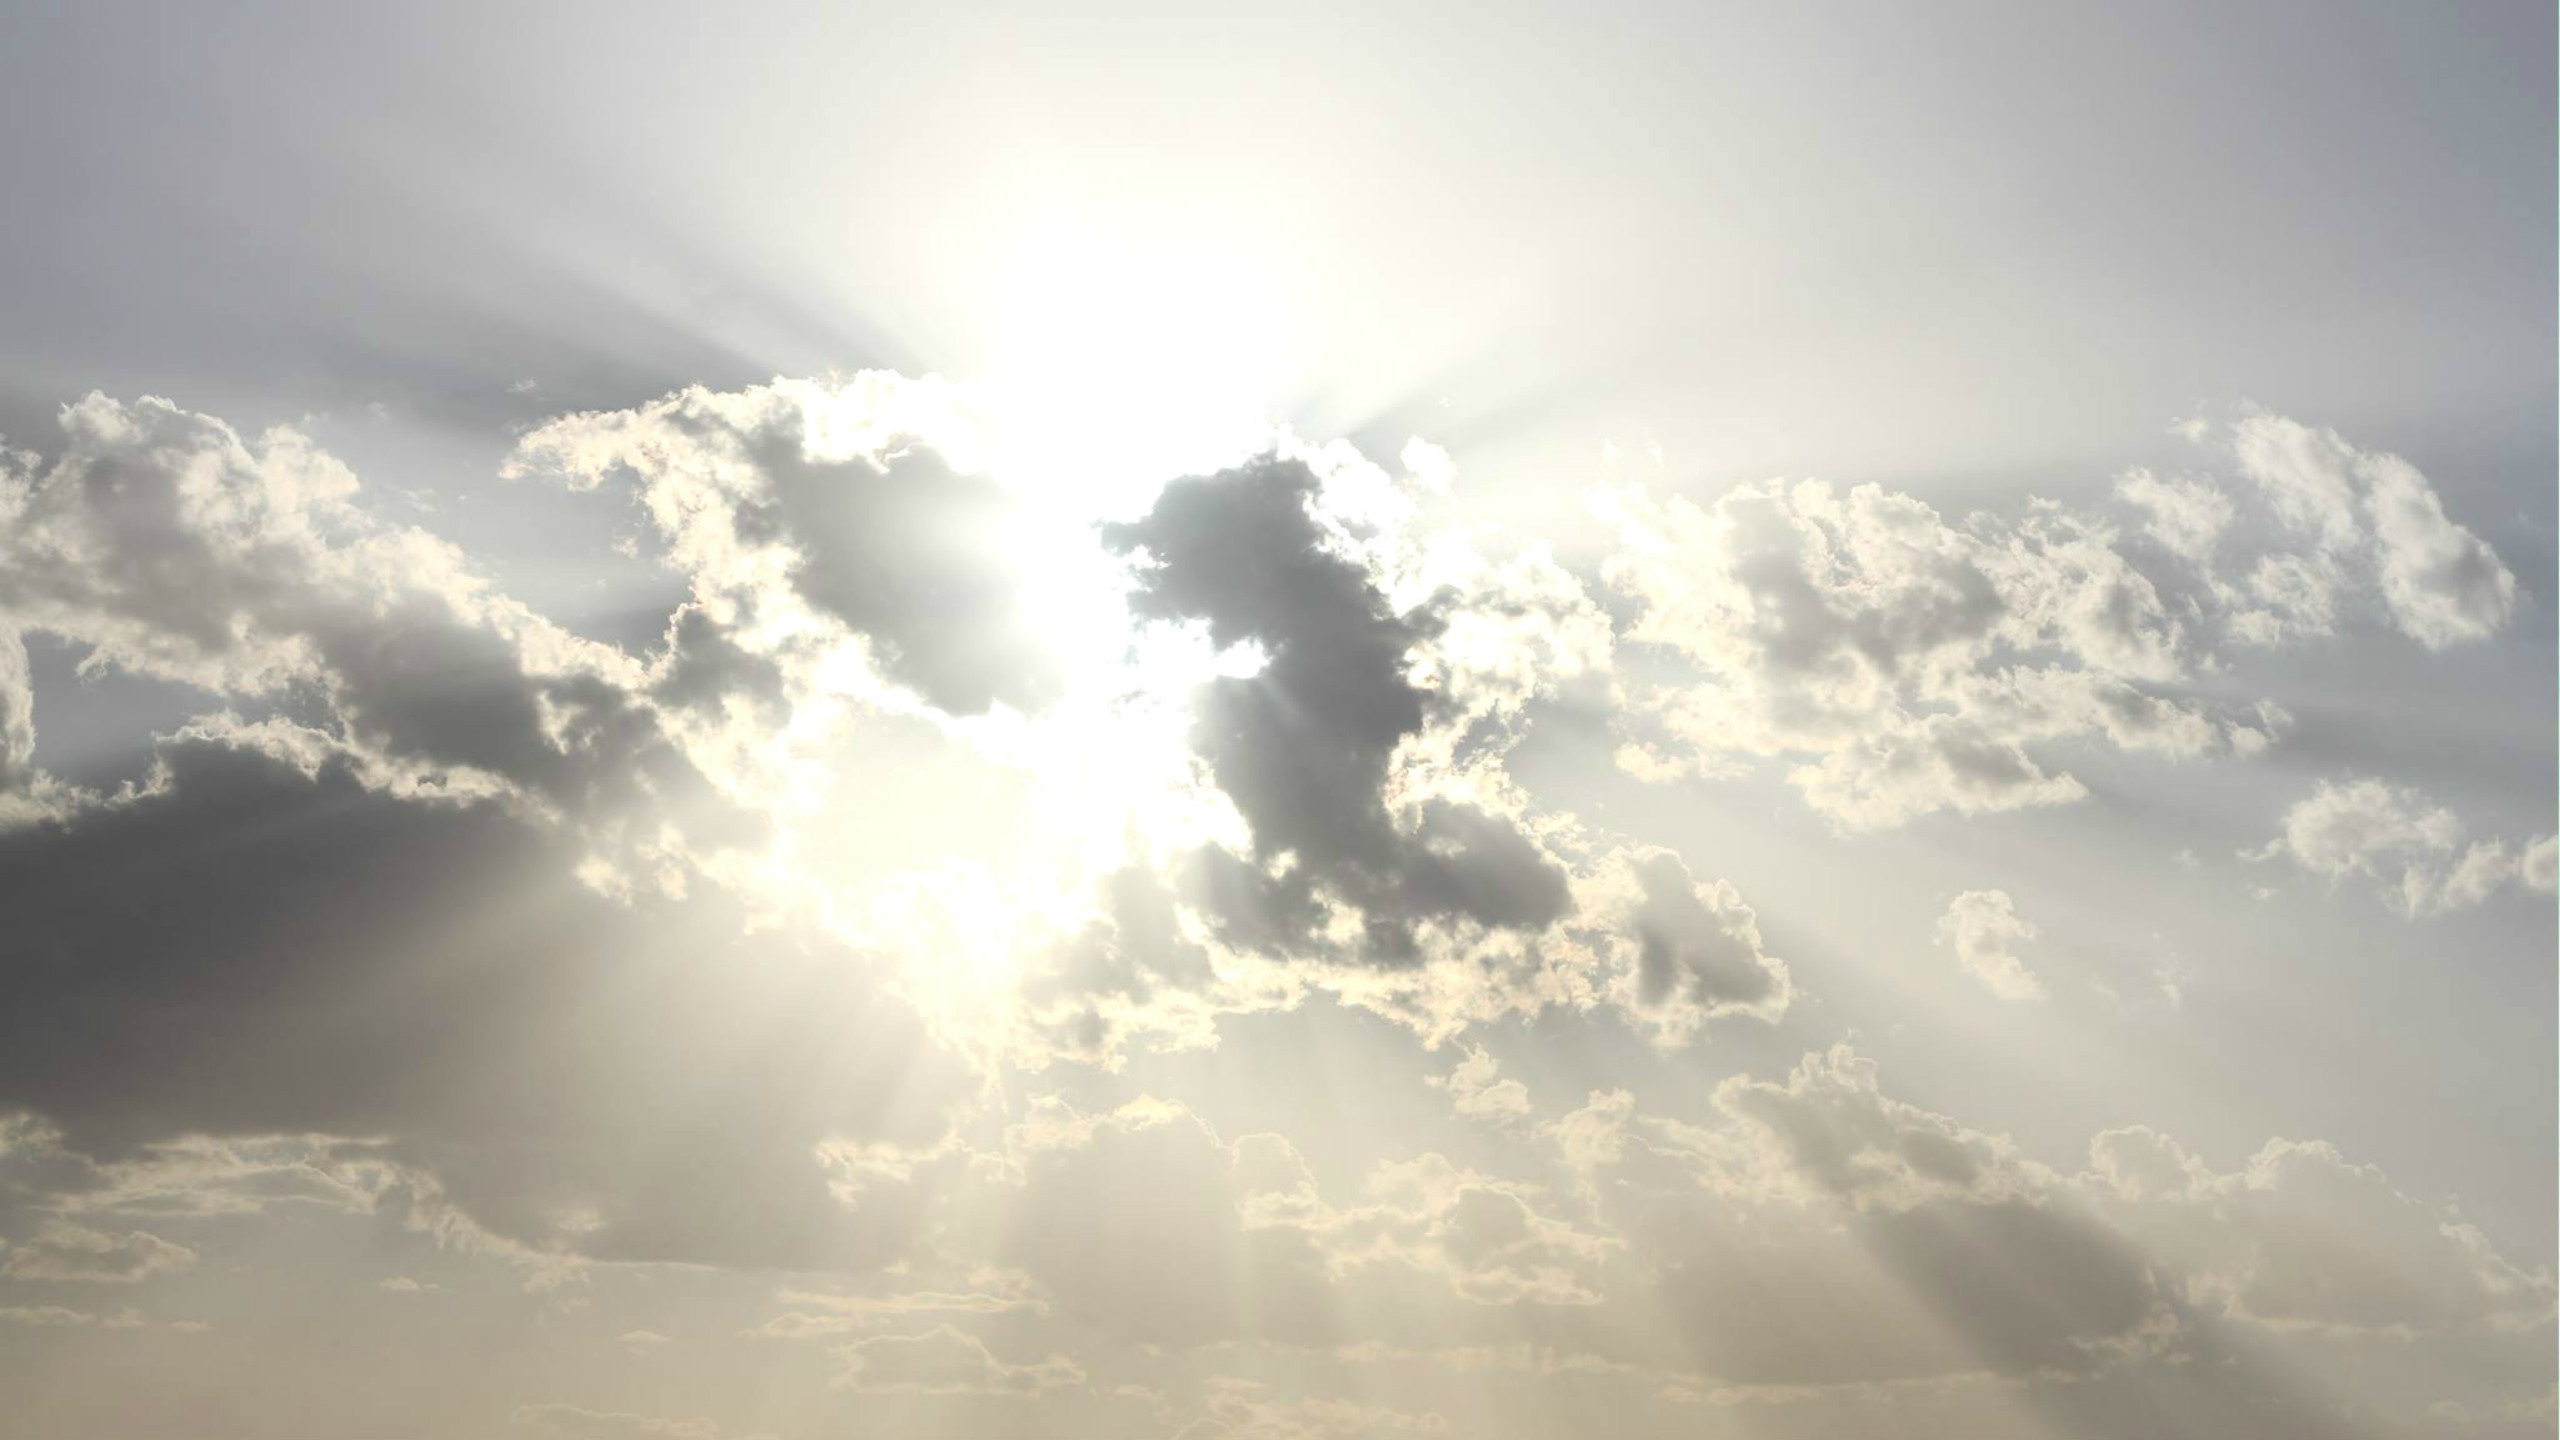
horizon, cloud, sky, sun, sunlight, atmosphere, daytime, cumulus, meteorological phenomenon, atmosphere of earth